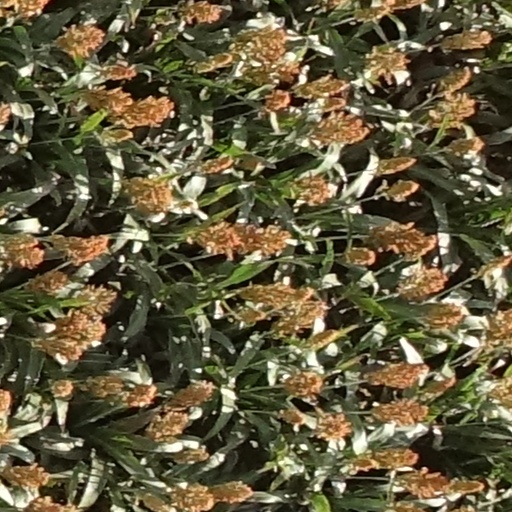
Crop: sorghum